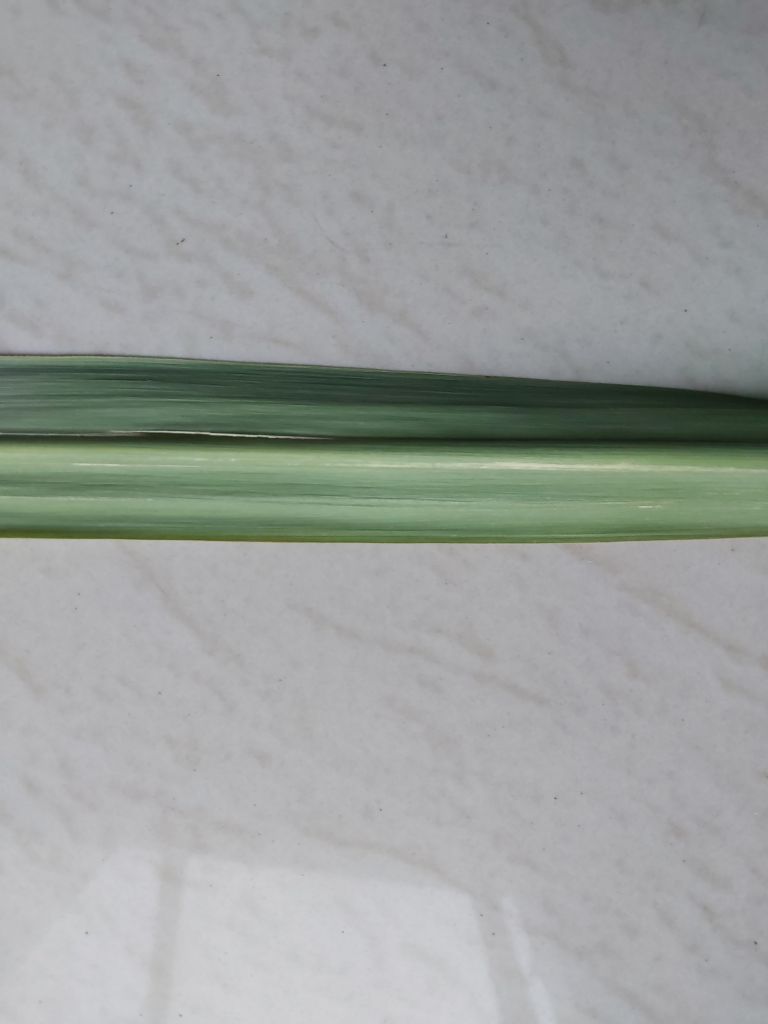
Label: Viral Disease